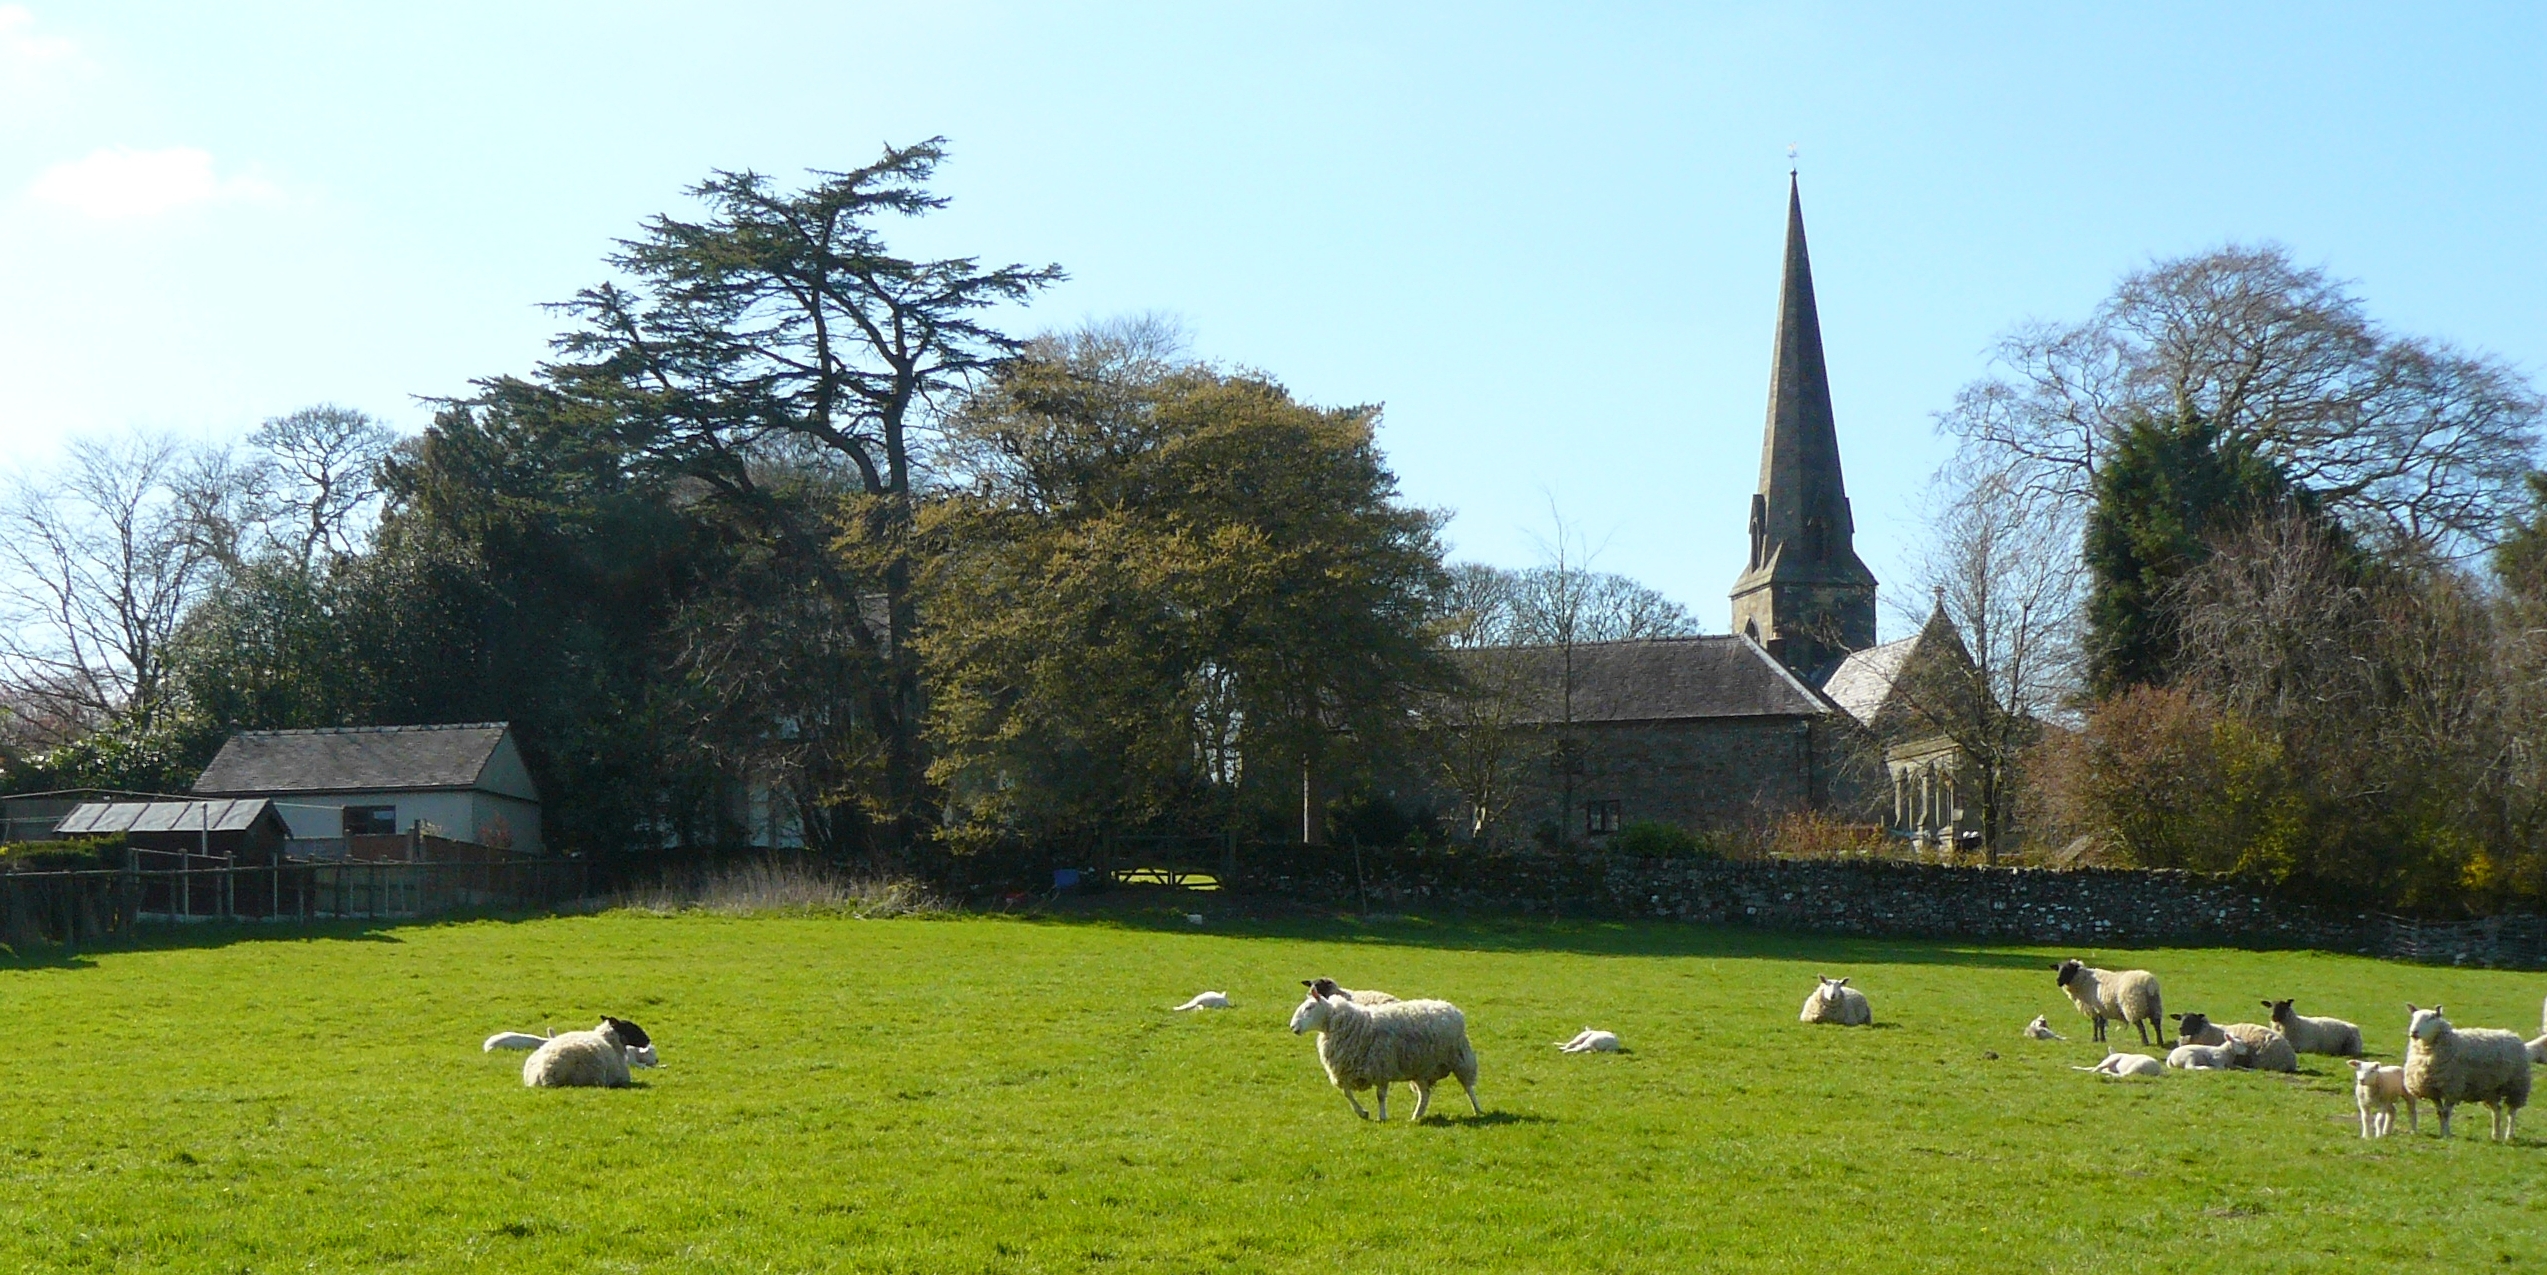
church, sheep, pasture, grass, grassland, meadow, grazing, tree, rural area, sky, spring, livestock, plant, field, farm, cow goat family, lawn, place of worship, bovine, building, park